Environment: real
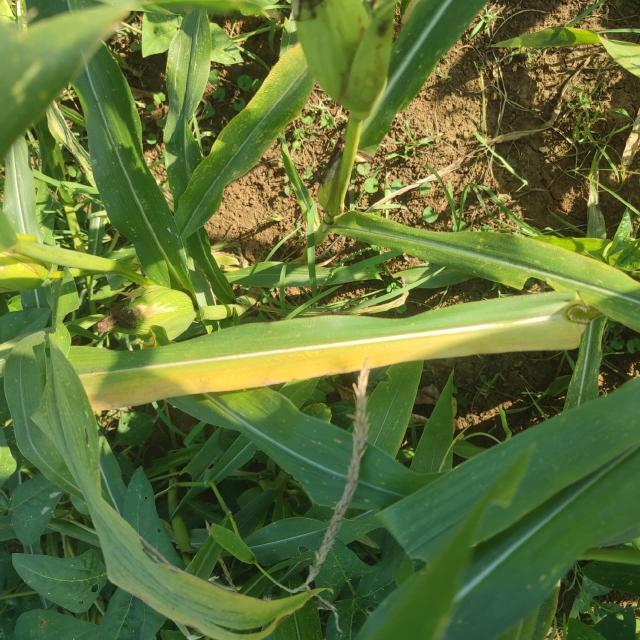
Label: nitrogen_deficiency